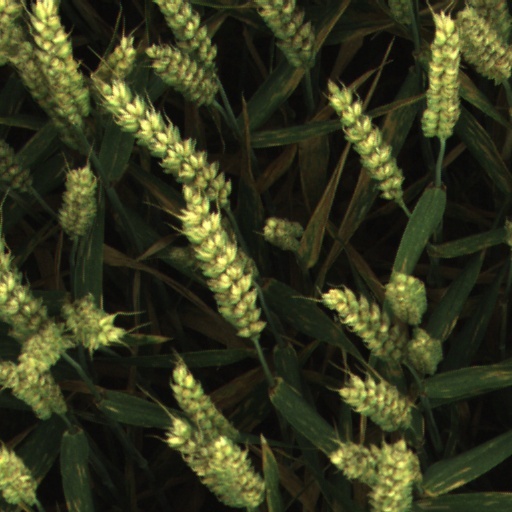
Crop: wheat